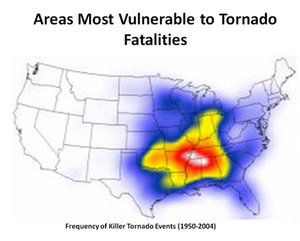
Dixie Alley est le surnom d'une région des États-Unis où se produisent un grand nombre de tornades annuellement. Celles-ci sont souvent violentes, comme dans la « Tornado Alley » plus connue, et sont la cause de nombreux décès. La Dixie Alley comporte la région du bas Mississippi, de l'ouest du Tennessee, du nord de l'Alabama et de la Géorgie. Les tornades peuvent s'y produire à presque n'importe quel moment de l'année avec un pic en saison froide en mai et en octobre-novembre